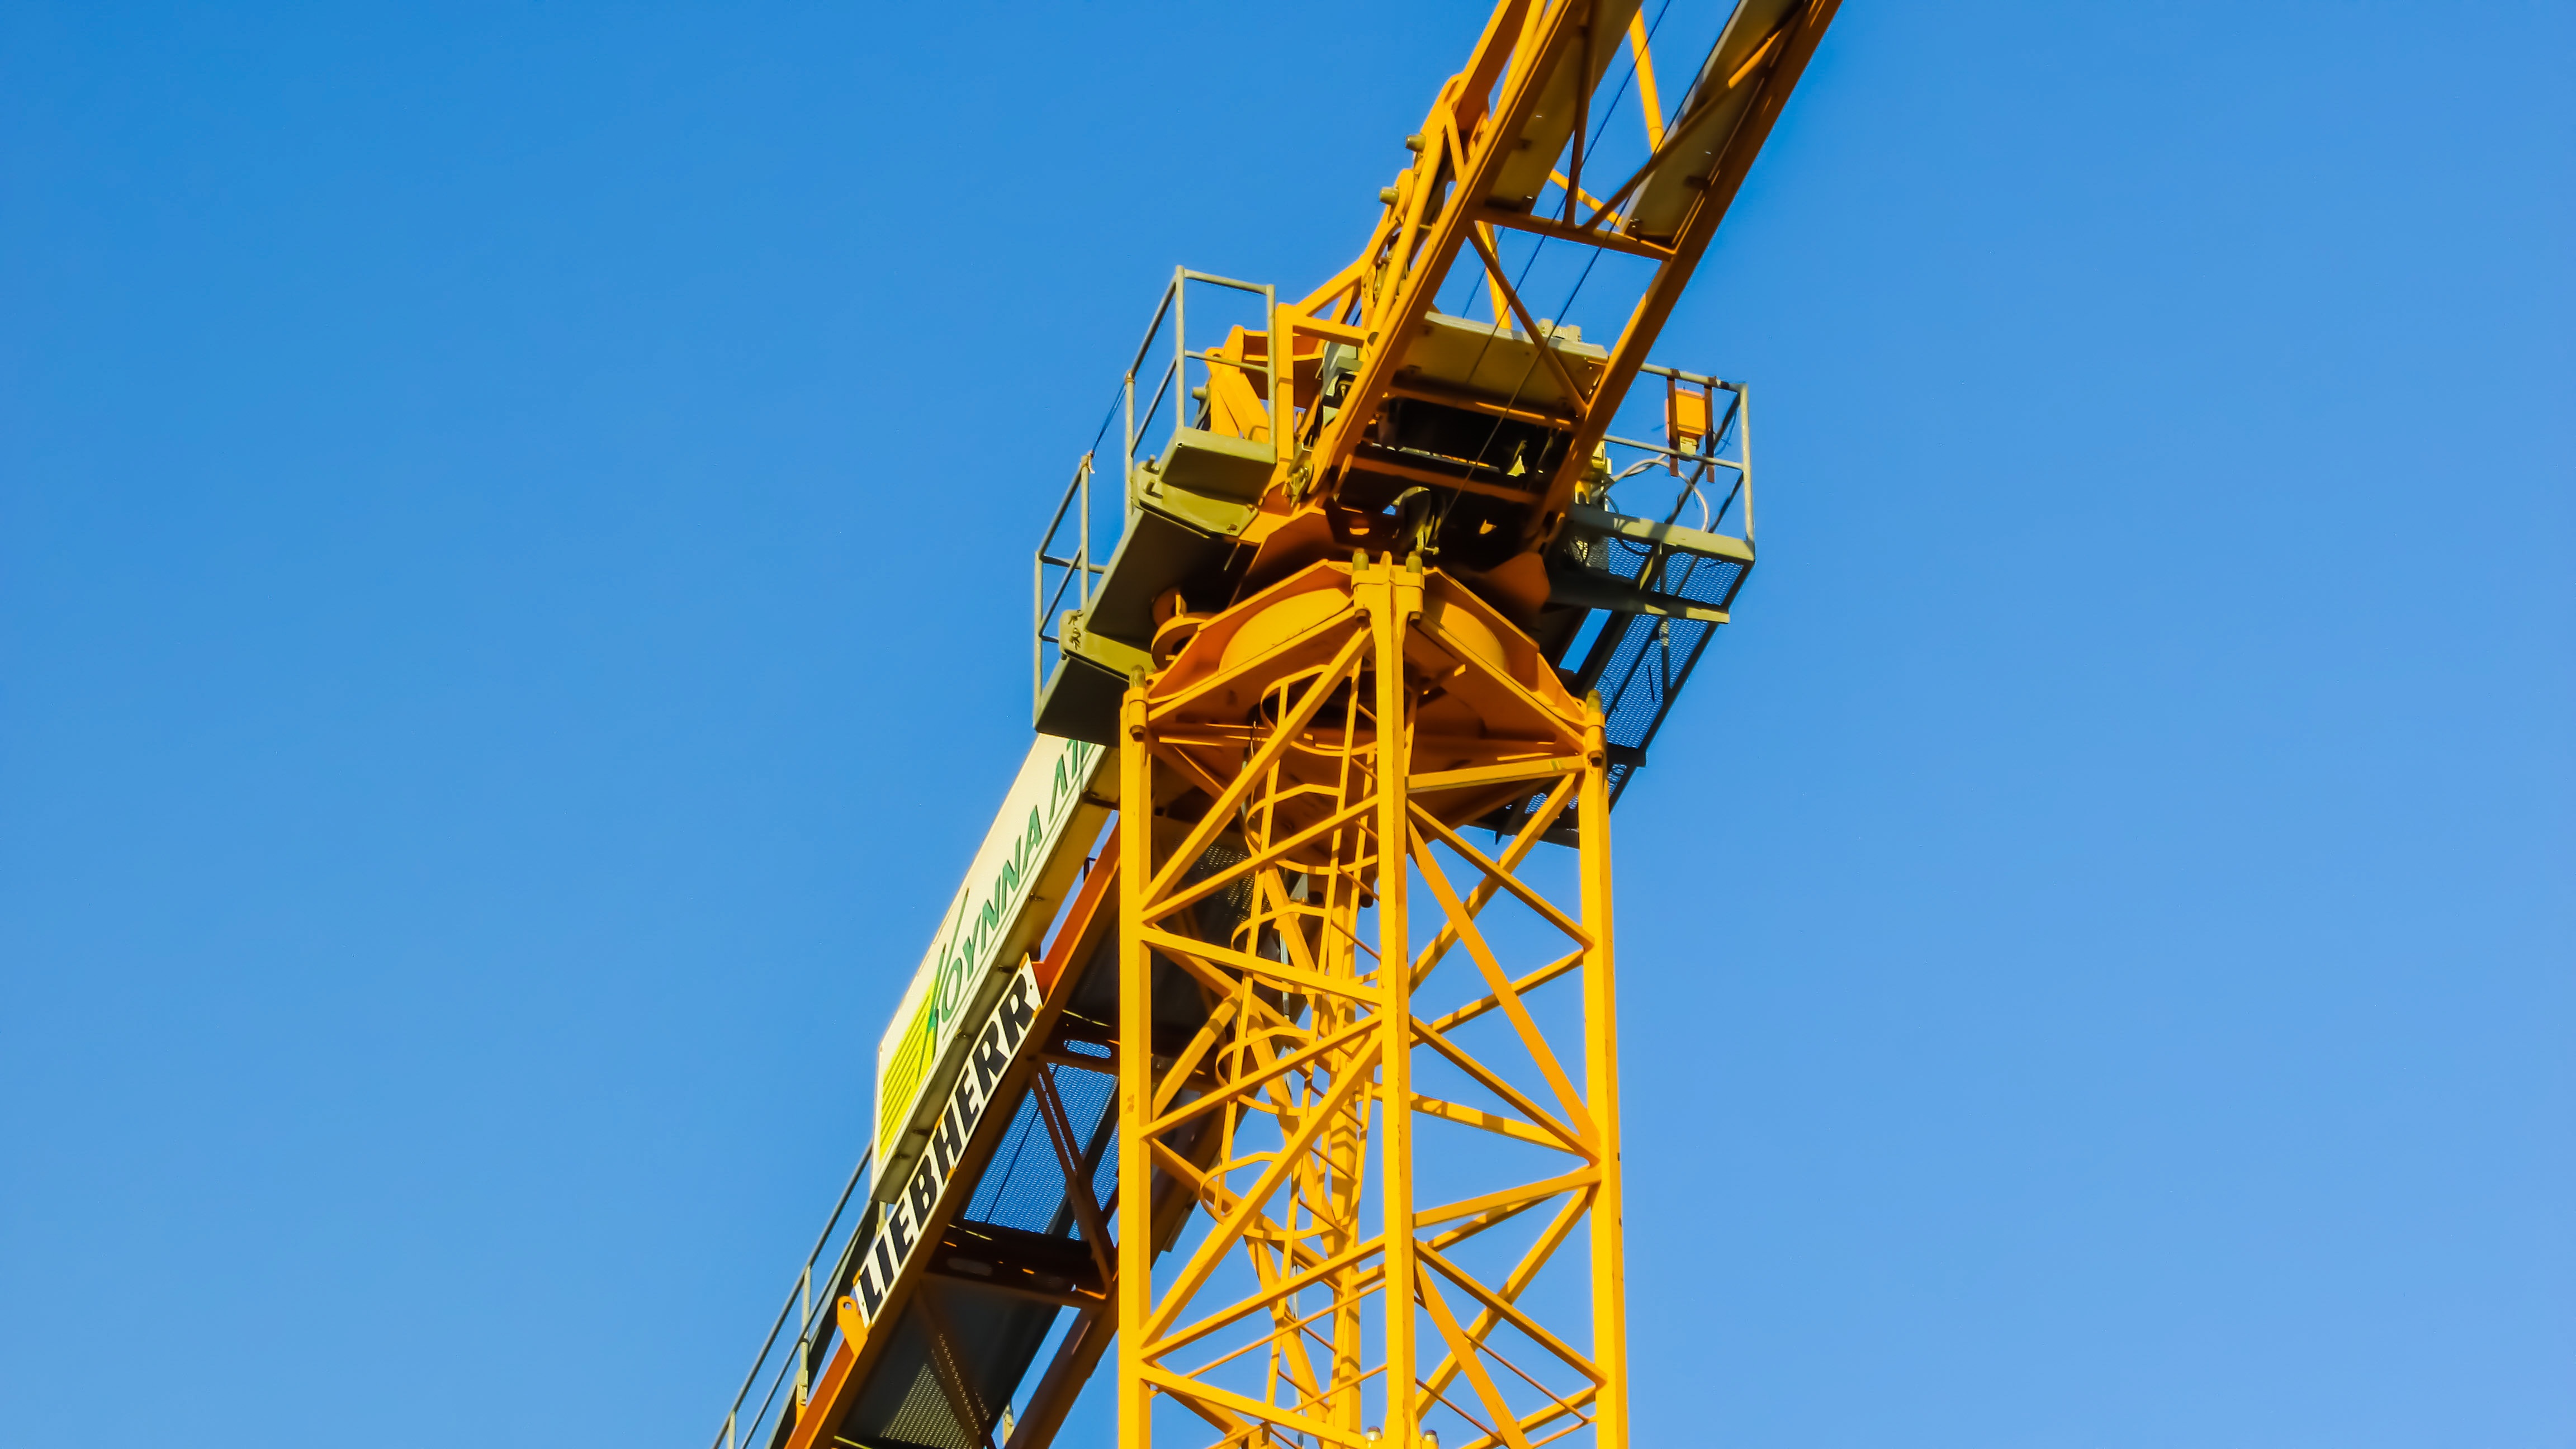
construction, vehicle, mast, machine, engineering, crane, heavy, lifting, development, construction equipment